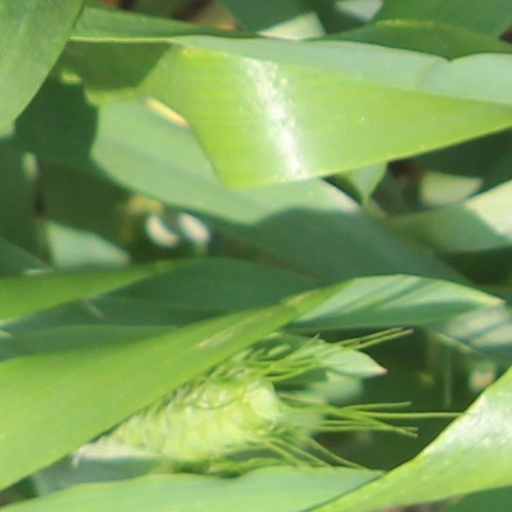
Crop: wheat